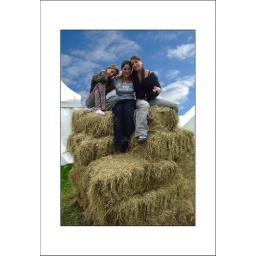
some girls on summer camp in wales 2003 - sky was changed :) cos it was very overcast